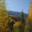
Label: forest